American Bar Association

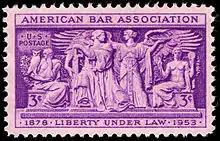
U.S. postage stamp commemorating the ABA's 75th anniversary in 1953

The ABA was founded on August 21, 1878, in Saratoga Springs, New York, by 75 lawyers from 20 states and the District of Columbia. According to the ABA website: